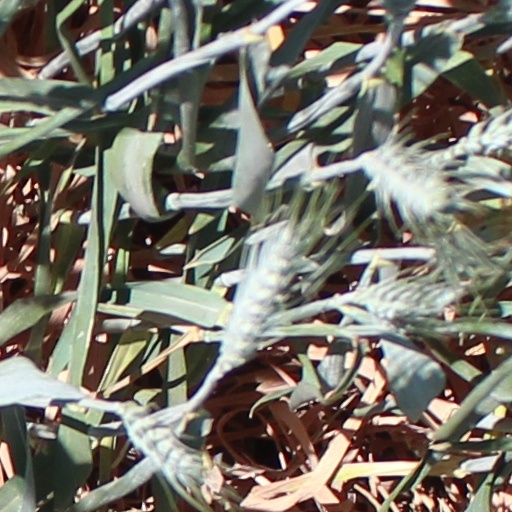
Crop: wheat